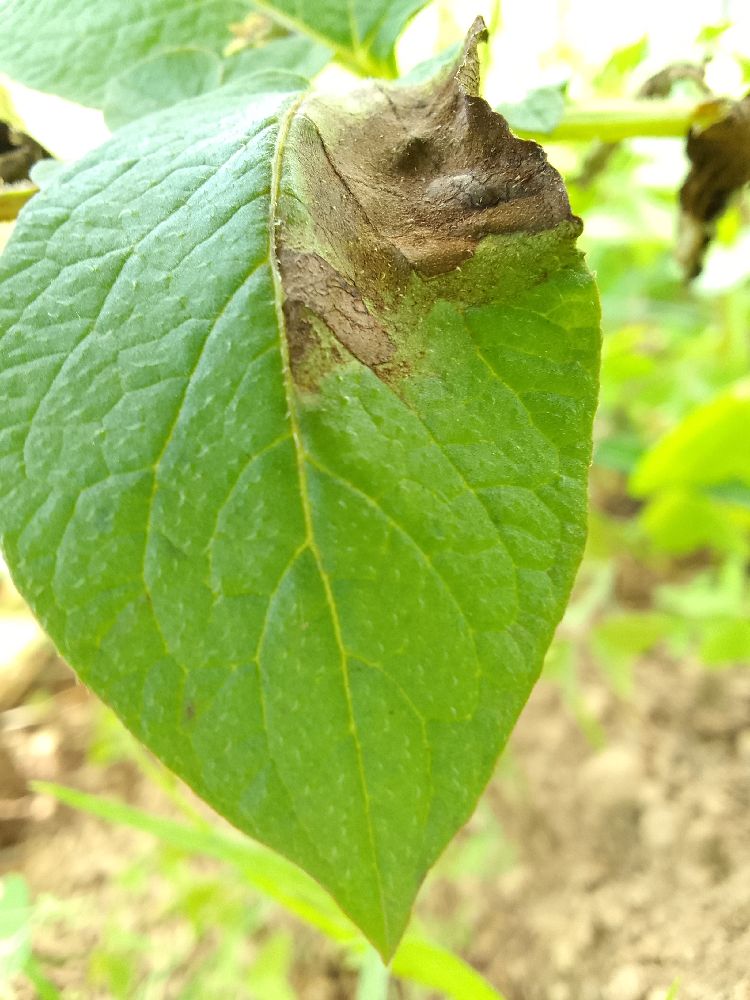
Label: Late blight